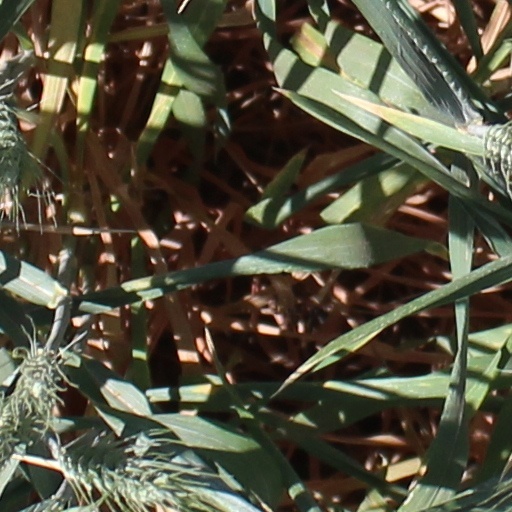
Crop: wheat